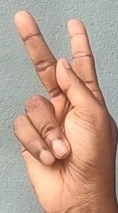
ASL sign: K